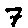
Label: 7